Stephen Sunday

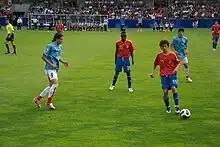
Sunday (middle) playing at the 2007 U-20 World Cup against Uruguay.

Sunday, who was born in Nigeria, was eligible to play for Spain under FIFA rules allowing players with dual nationality and without full international caps to switch allegiance before the age of 21. After first appearing for the under-19 side, he was called up by his adopted nation to the 2007 FIFA U-20 World Cup in Canada, playing four games as the team exited in the quarter-finals.